Bench press

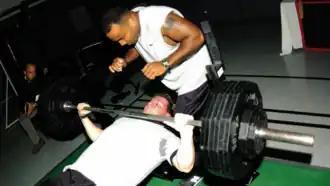
A man (lying down) performs a bench press with a spotter using a thumbless grip.

Many of these possible injuries can be avoided by using dumbbells instead of a barbell since dumbbells can be dropped without hitting the chest or neck, while also allowing greater external rotation of the shoulder which can help prevent shoulder injuries. Studies have also shown dumbbell bench press activates the pectorals more, which can lead to increased muscle growth.